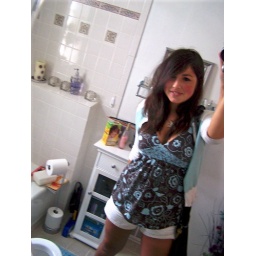
my favorite bathroom in the world, grandmothers house in east chicago. fathers day boredom.